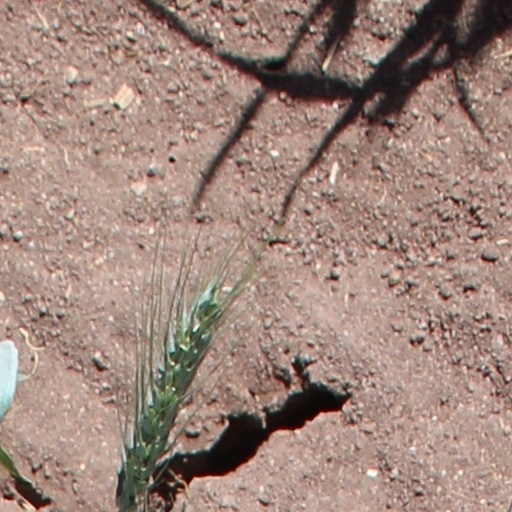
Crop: wheat